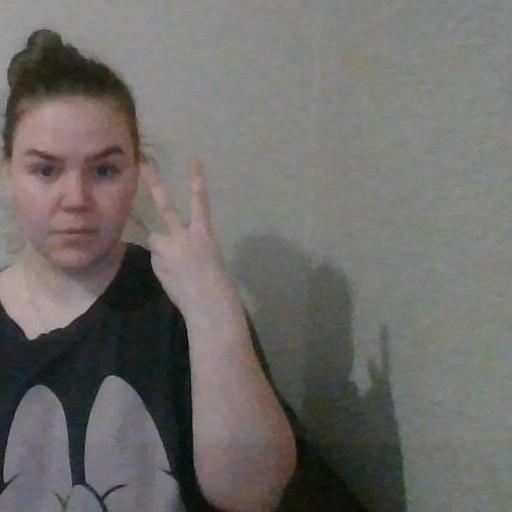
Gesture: peace_inverted